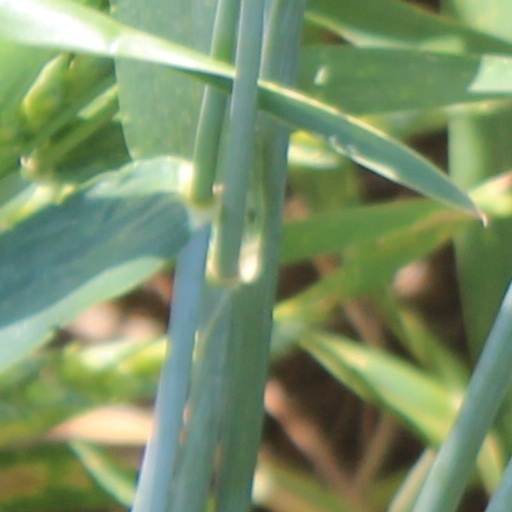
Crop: wheat